Morton A. Brody

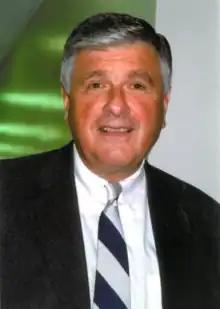

Morton Aaron Brody (June 12, 1933 – March 25, 2000) was a United States district judge of the United States District Court for the District of Maine from 1991 to 2000.